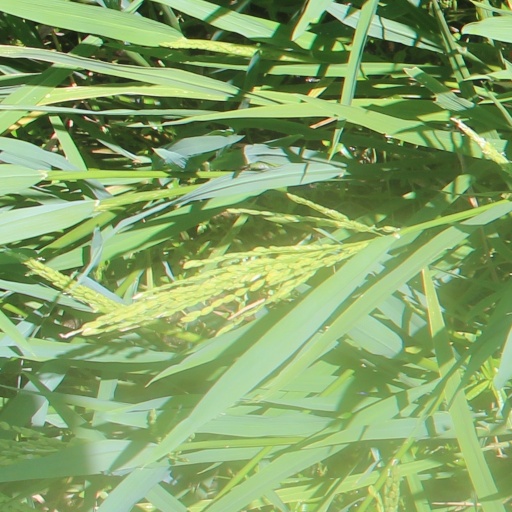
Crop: rice